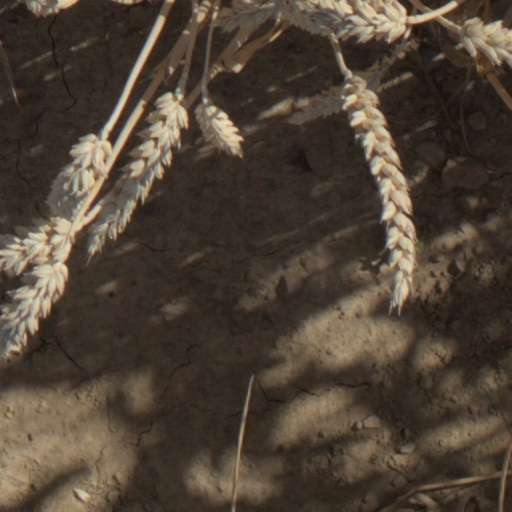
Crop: wheat